Merry Andrew (film)

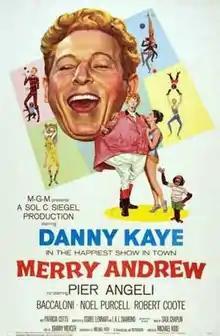
Original poster

Merry Andrew is a 1958 American musical film directed and choreographed by Michael Kidd and starring Danny Kaye. The screenplay by Isobel Lennart and I.A.L. Diamond is based on the short story "The Romance of Henry Menafee" by Paul Gallico. Saul Chaplin composed the music and Johnny Mercer wrote the lyrics for the film's score.